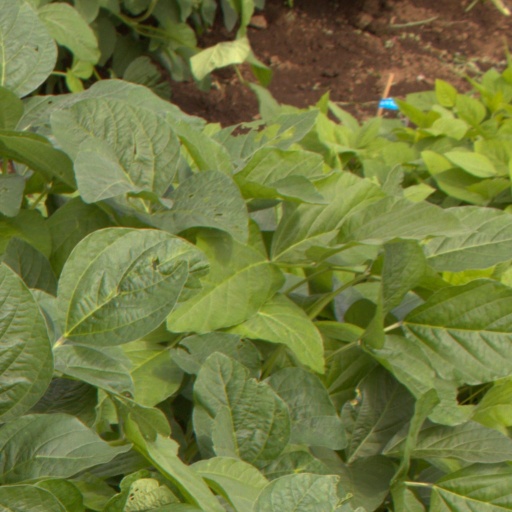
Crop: soybean